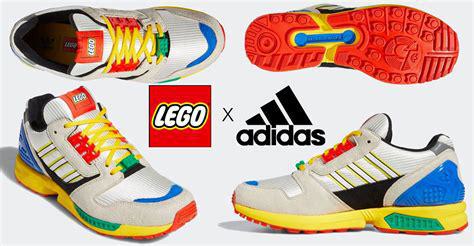
Brand: Adidas
Model: ZX 8000